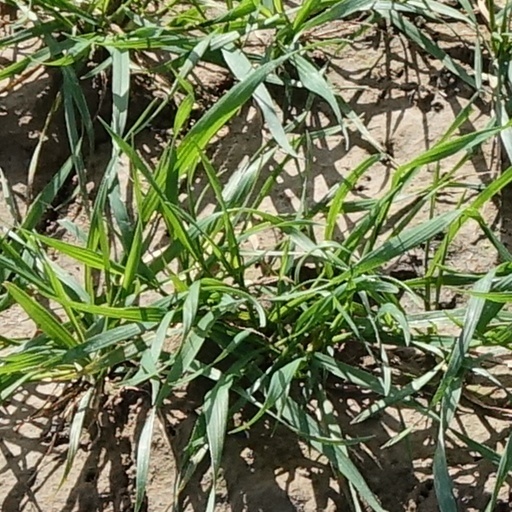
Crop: wheat